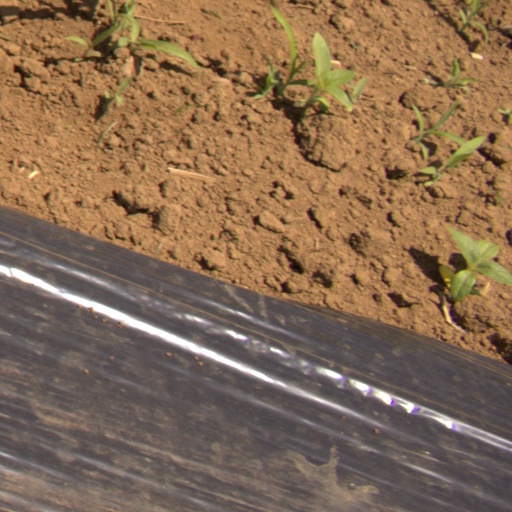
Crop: Jerusalem artichoke